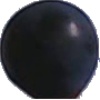
Label: blue_grape